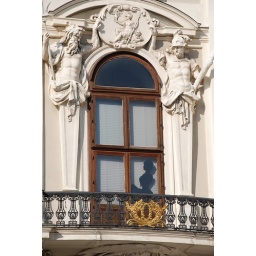
The Julius Meinl logo on one of the windows at another building owned by them